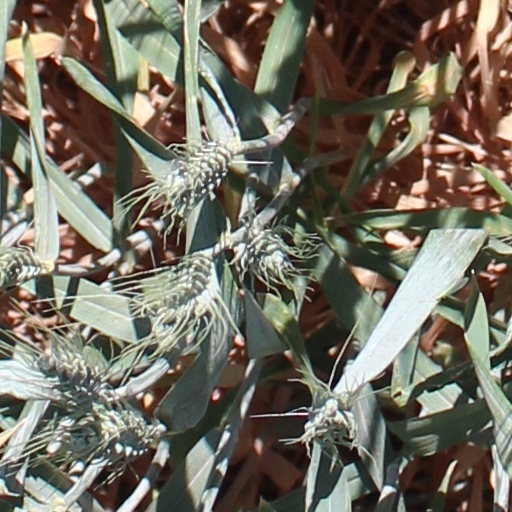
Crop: wheat